Playback 808

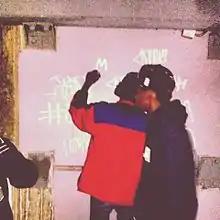
NeSs, Death Before Dishonour

The label's roots can be traced back to DyspOra's last year in high school and the 2011 release of his first mixtape, "S2ML". The South Sudanese Australian artist spent his youth working on his rhythm and poetry skills while paying close attention to the diversifying hip-hop culture in Australia.